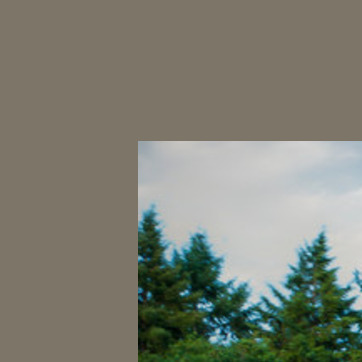
Material: sky